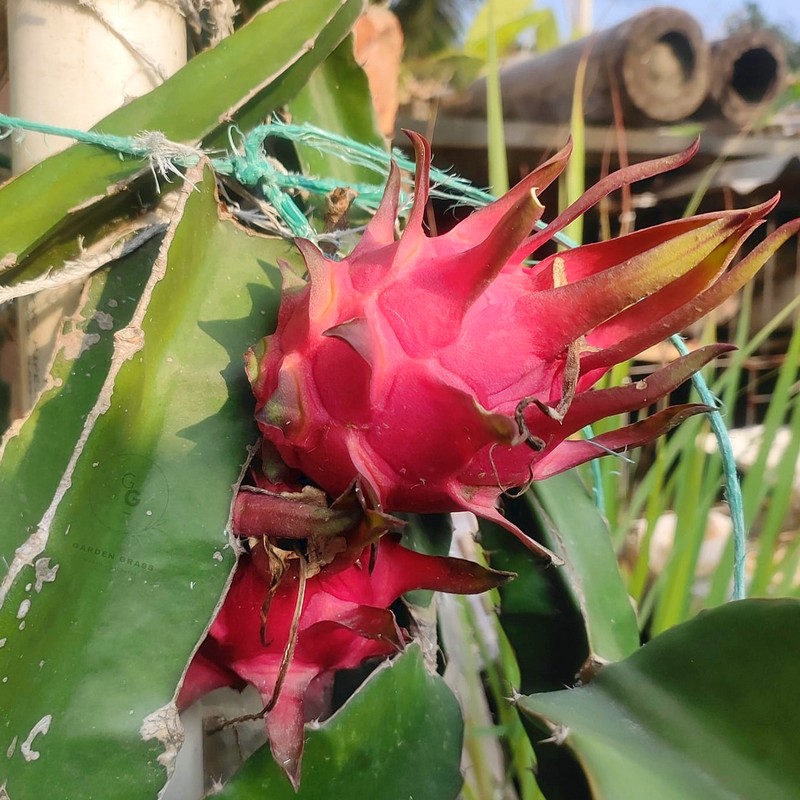
Label: Mature Dragon Fruit